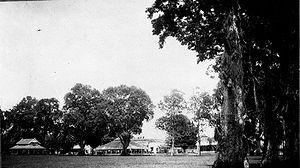
Le kabupaten de Pandeglang, en indonésien Kabupaten Pandeglang, est un kabupaten d'Indonésie situé dans la province de Banten.